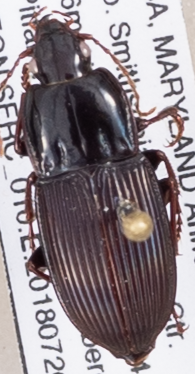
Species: Pterostichus (Abacidus) sp.
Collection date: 2018-07-26
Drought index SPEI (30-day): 2.09
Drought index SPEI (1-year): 1.374
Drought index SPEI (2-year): -0.03